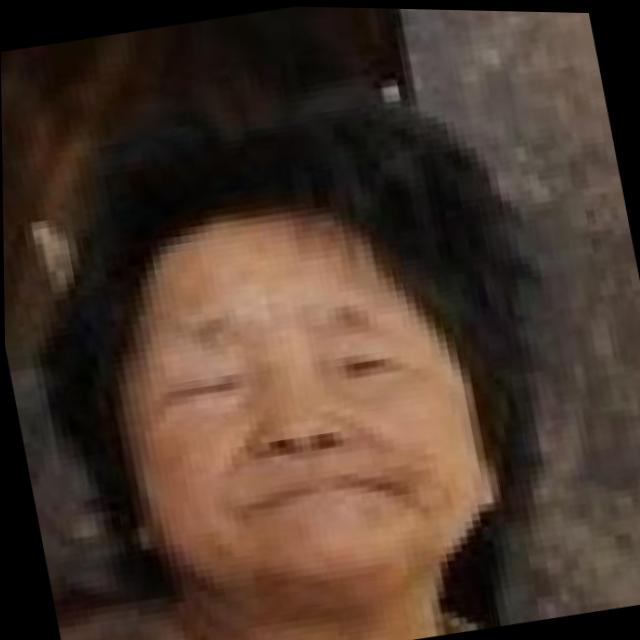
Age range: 65+